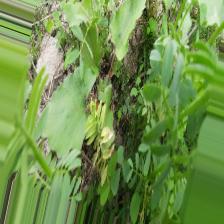
Label: Ascochyta blight